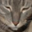
Label: cat